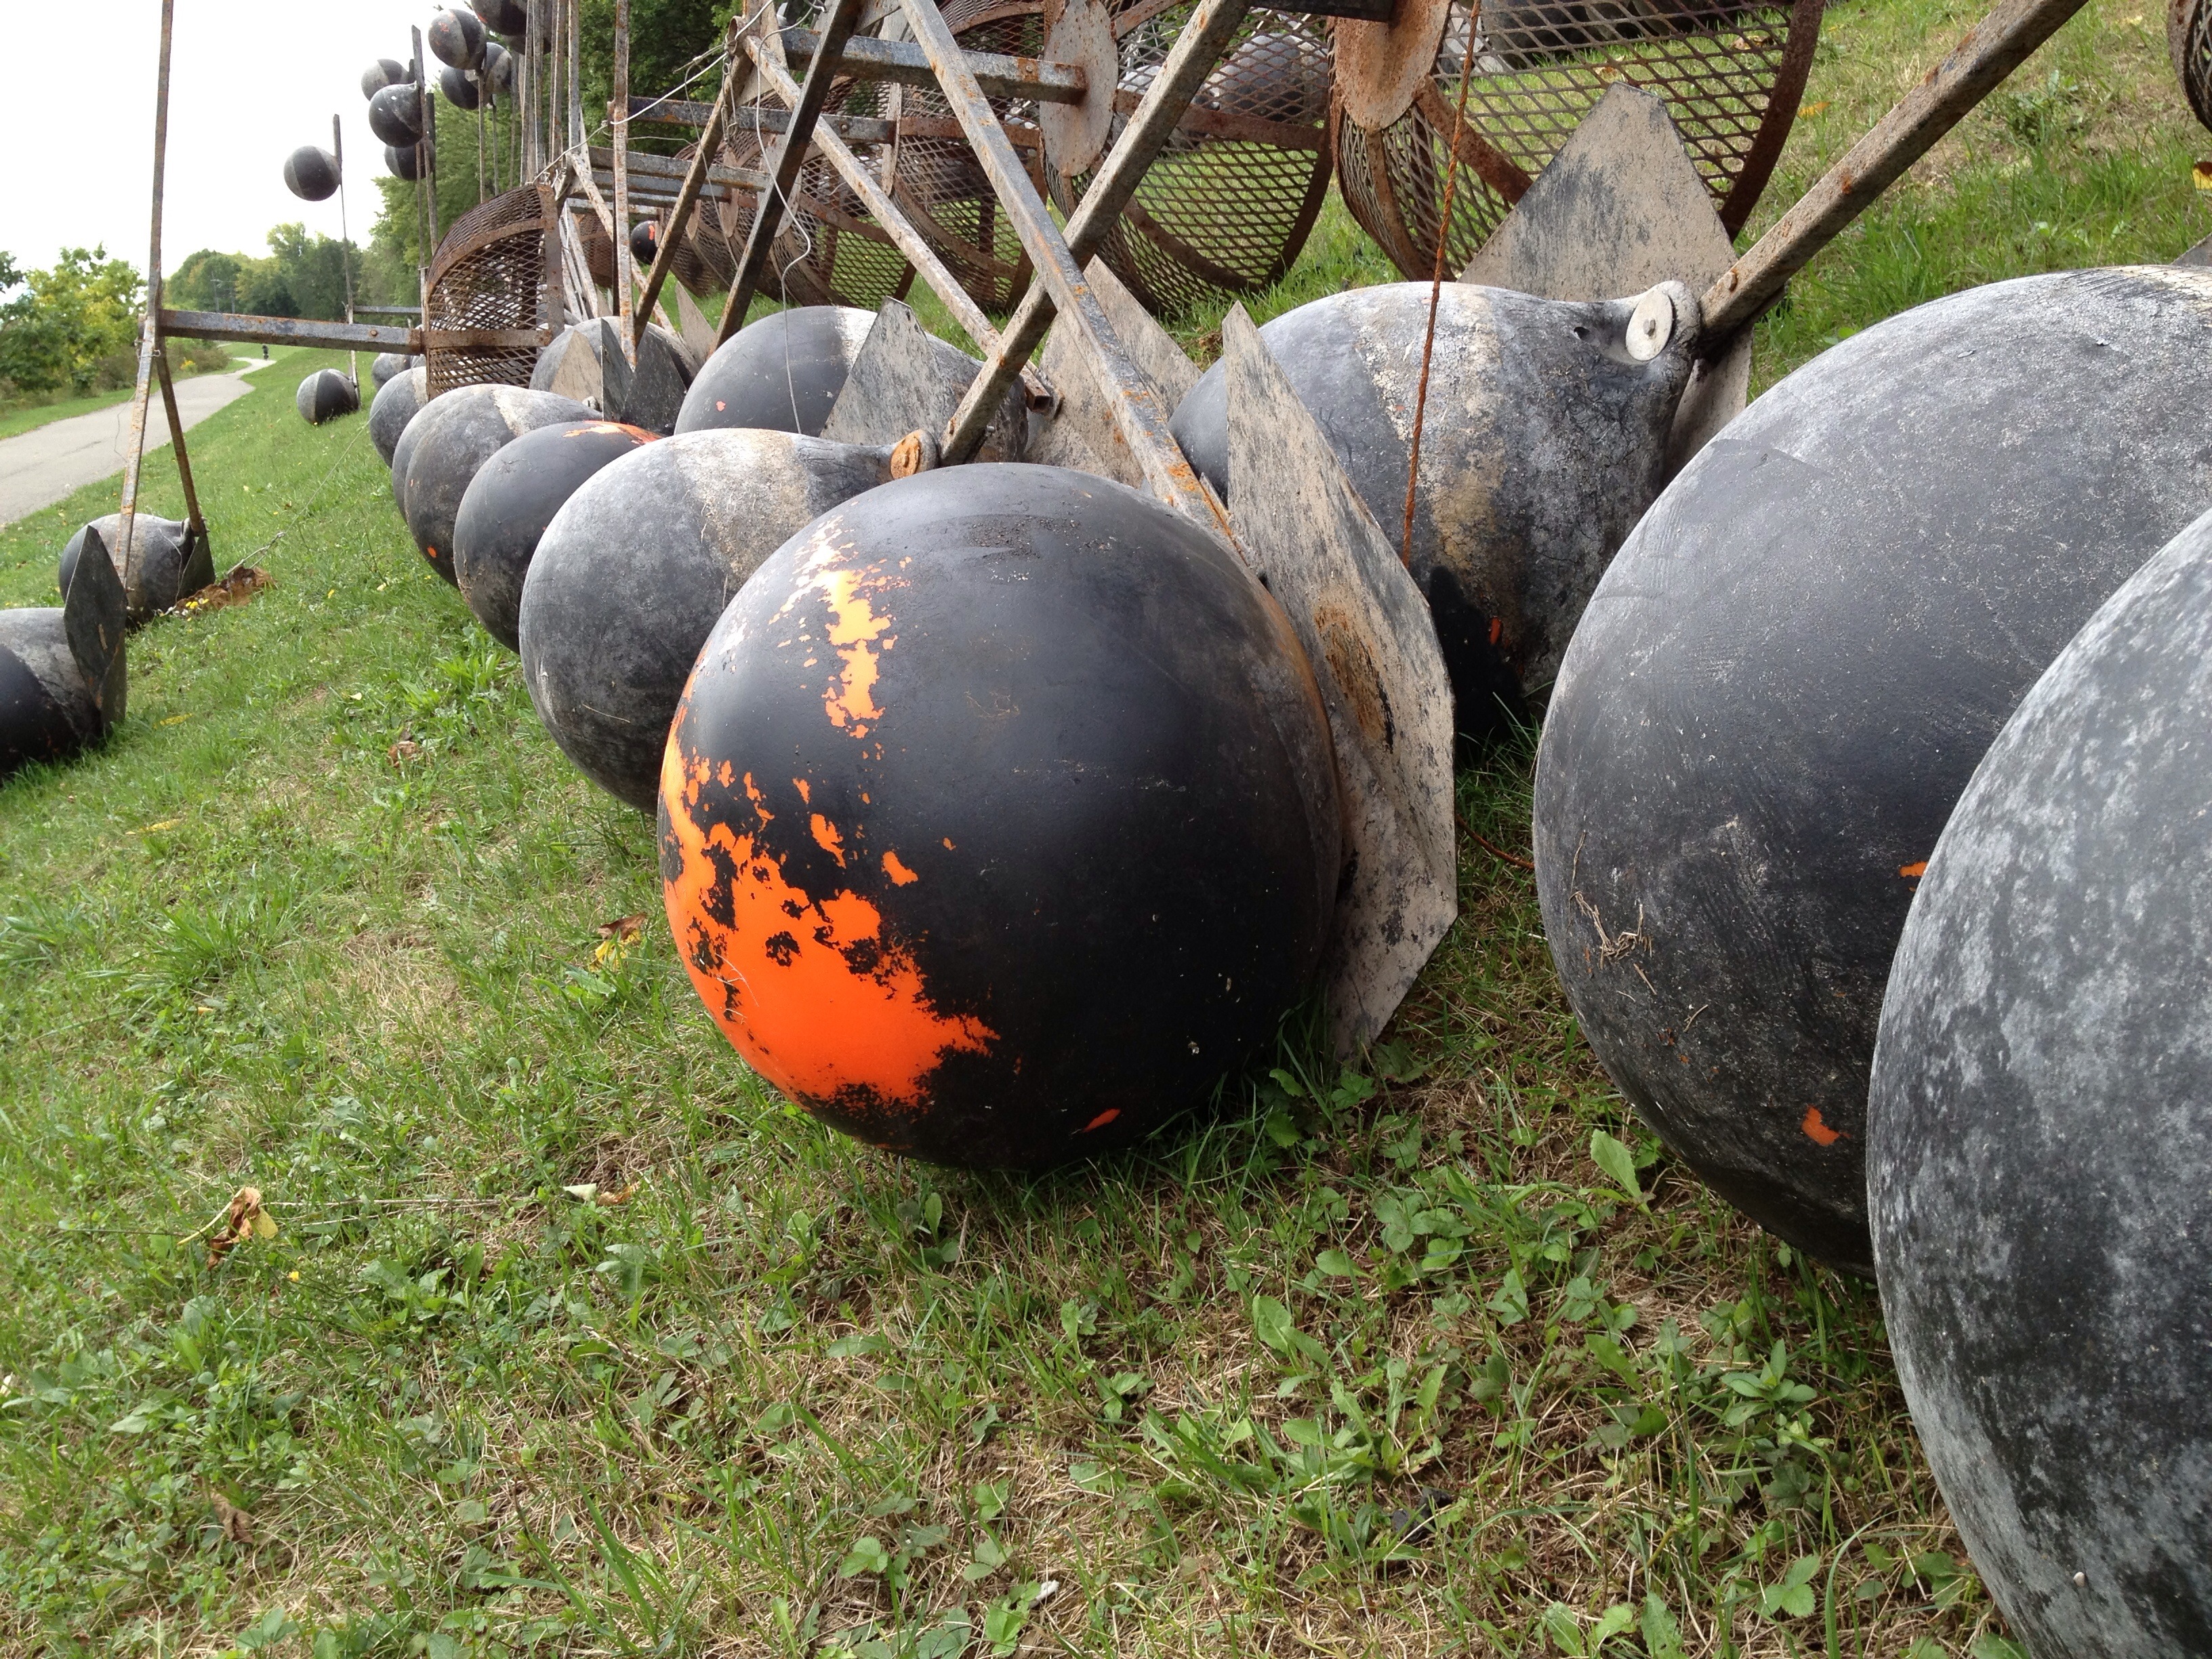
tree, plant, leaf, food, produce, garden, gourd, man made object